Wawa, Pennsylvania

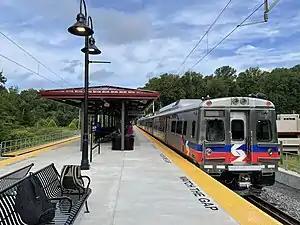
Wawa Station

Wawa is the location of Wawa Station, which serves as the terminus of SEPTA's Media/Wawa Line. The Wawa train station and junction served the Pennsylvania Railroad's (PRR) three branch lines: